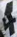
Number: 4